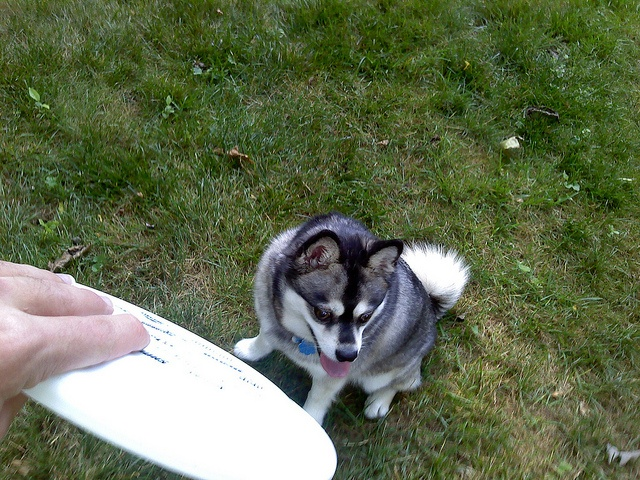
a hand holding a frisbee playing with his dog
A small puppy playing with a white frisbee.
A huskie puppy looking off in the distance as owner intends to throw frisbee for him.
a dog sits on the grass as a man holds a frisbe
A Siberian Husky Puppy sitting on the ground in front of a frisbee.